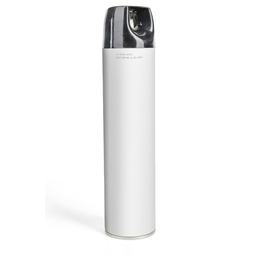
Label: metal